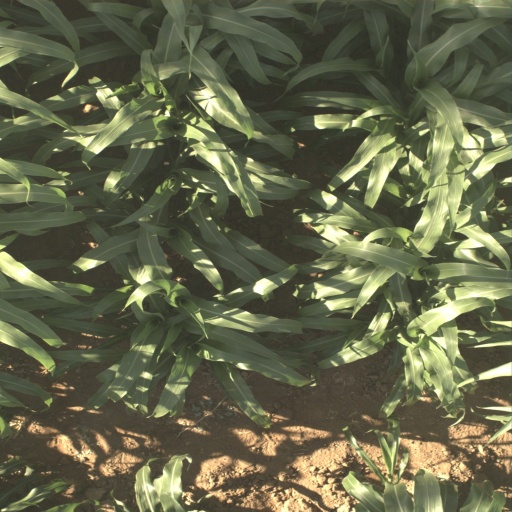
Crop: sorghum